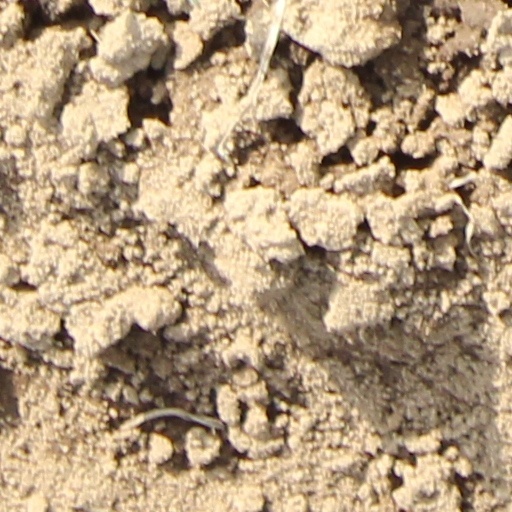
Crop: wheat